Eyrans

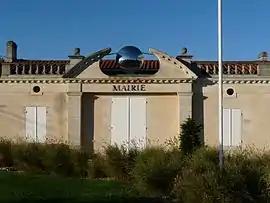
Town hall

Eyrans is a commune in the Gironde department in southwestern France.